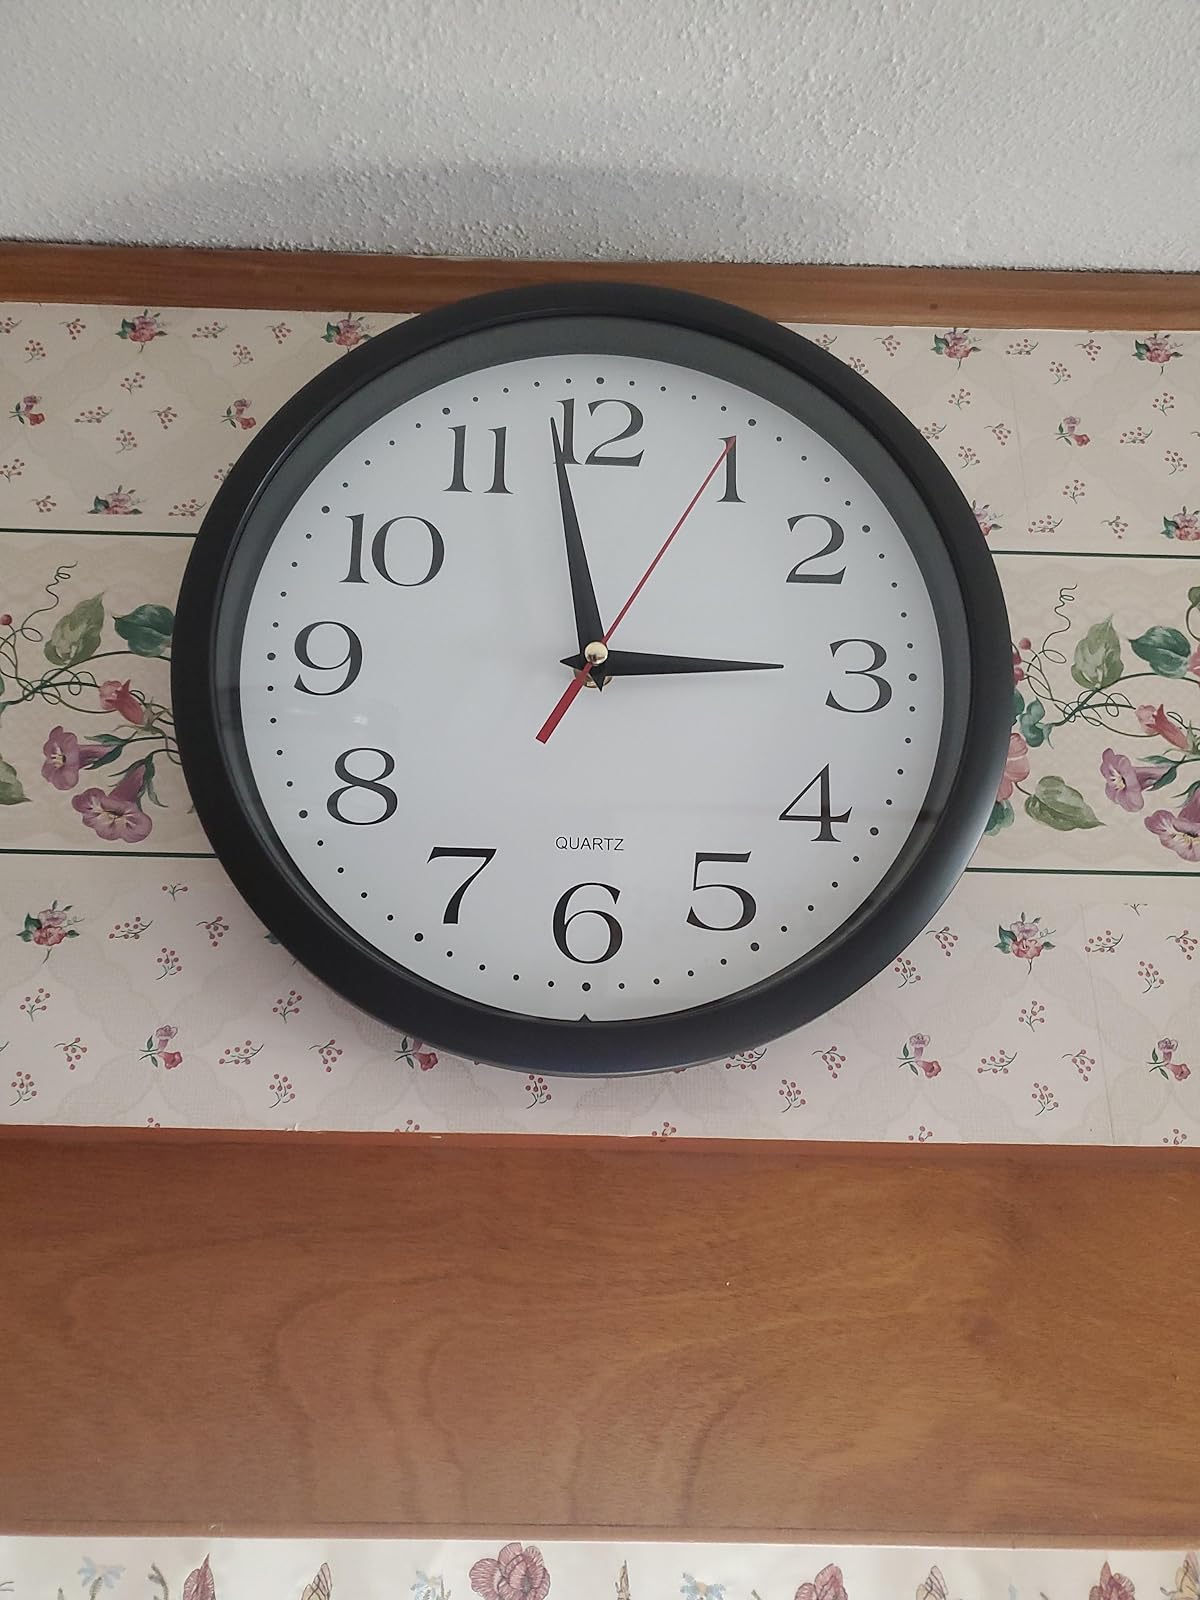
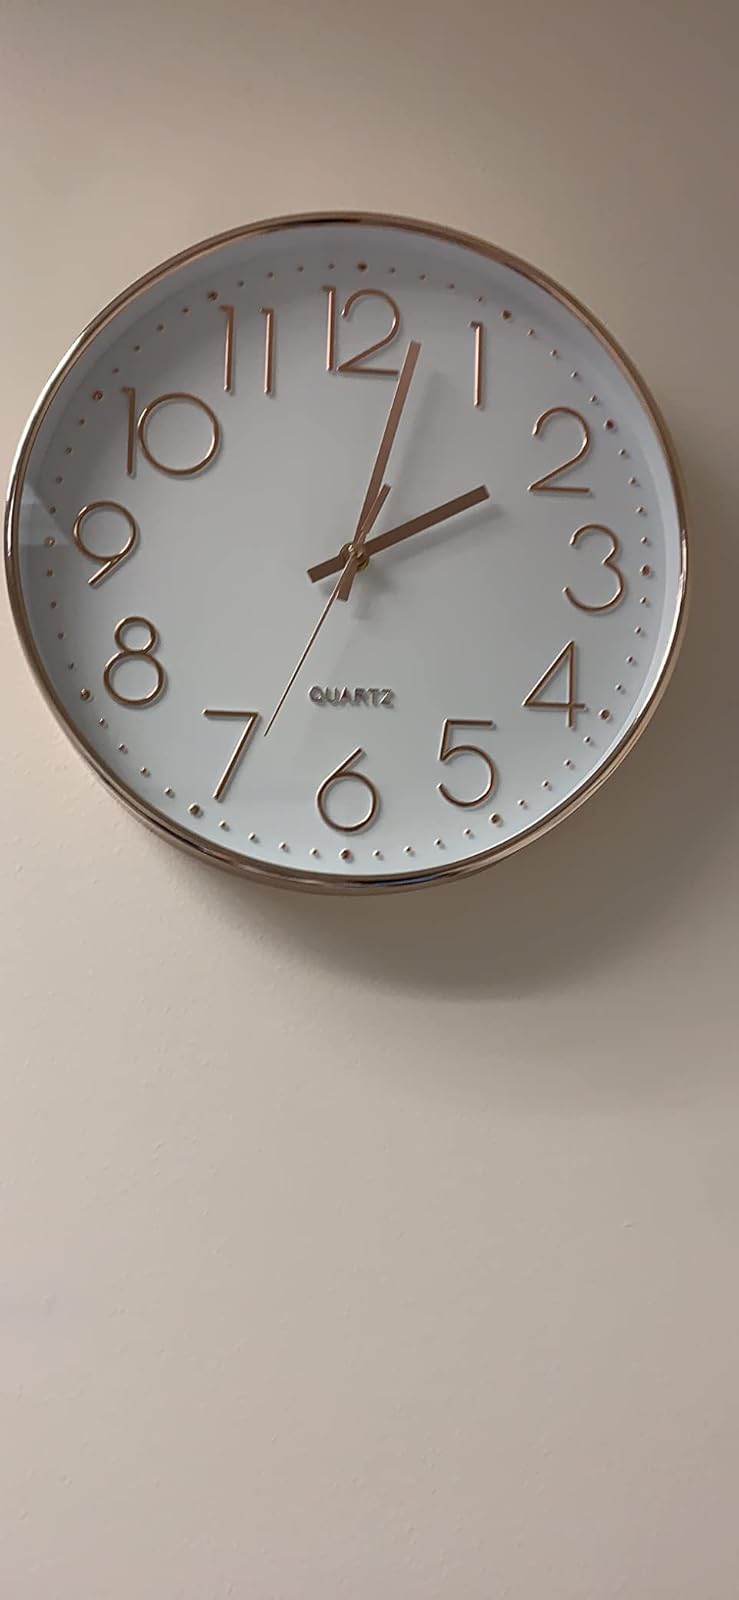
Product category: clock
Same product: no